Describe the emotion expressed in this image:  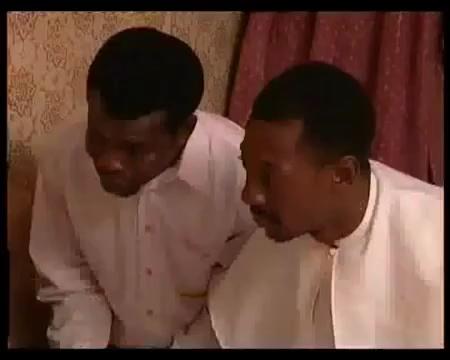
This person displays Suffering, valence and arousal with low intensity.